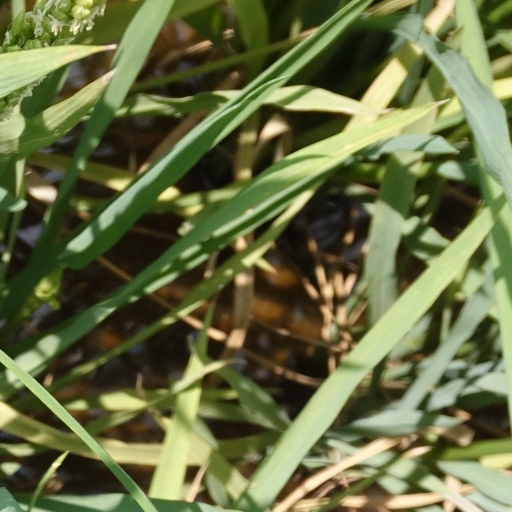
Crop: rice